Sirsaganj

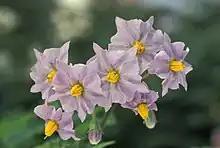
Flowers of a potato plant

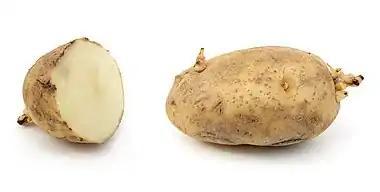
Russet potatoes with sprouts

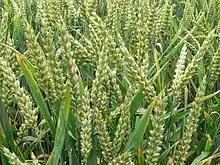
Wheat

Some Main Roads of Sirsaganj are Kaurara Road, Araon Road, Paigu Road, Kunjpura Road, Sothra Road, Karhal Road, and Etawah Road which can be called as "Lifeline of Sirsaganj" because it's economical and geographical importance, all the major businesses, shops, and showrooms are on this road and this road connects to all the previously mentioned roads!